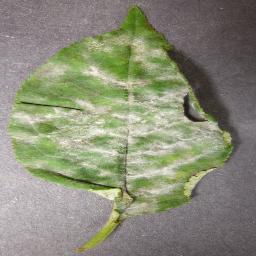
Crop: cherry
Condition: (including_sour)_powdery_mildew